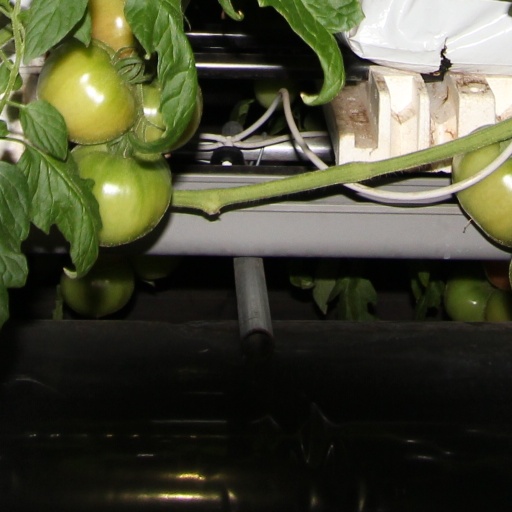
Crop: tomato